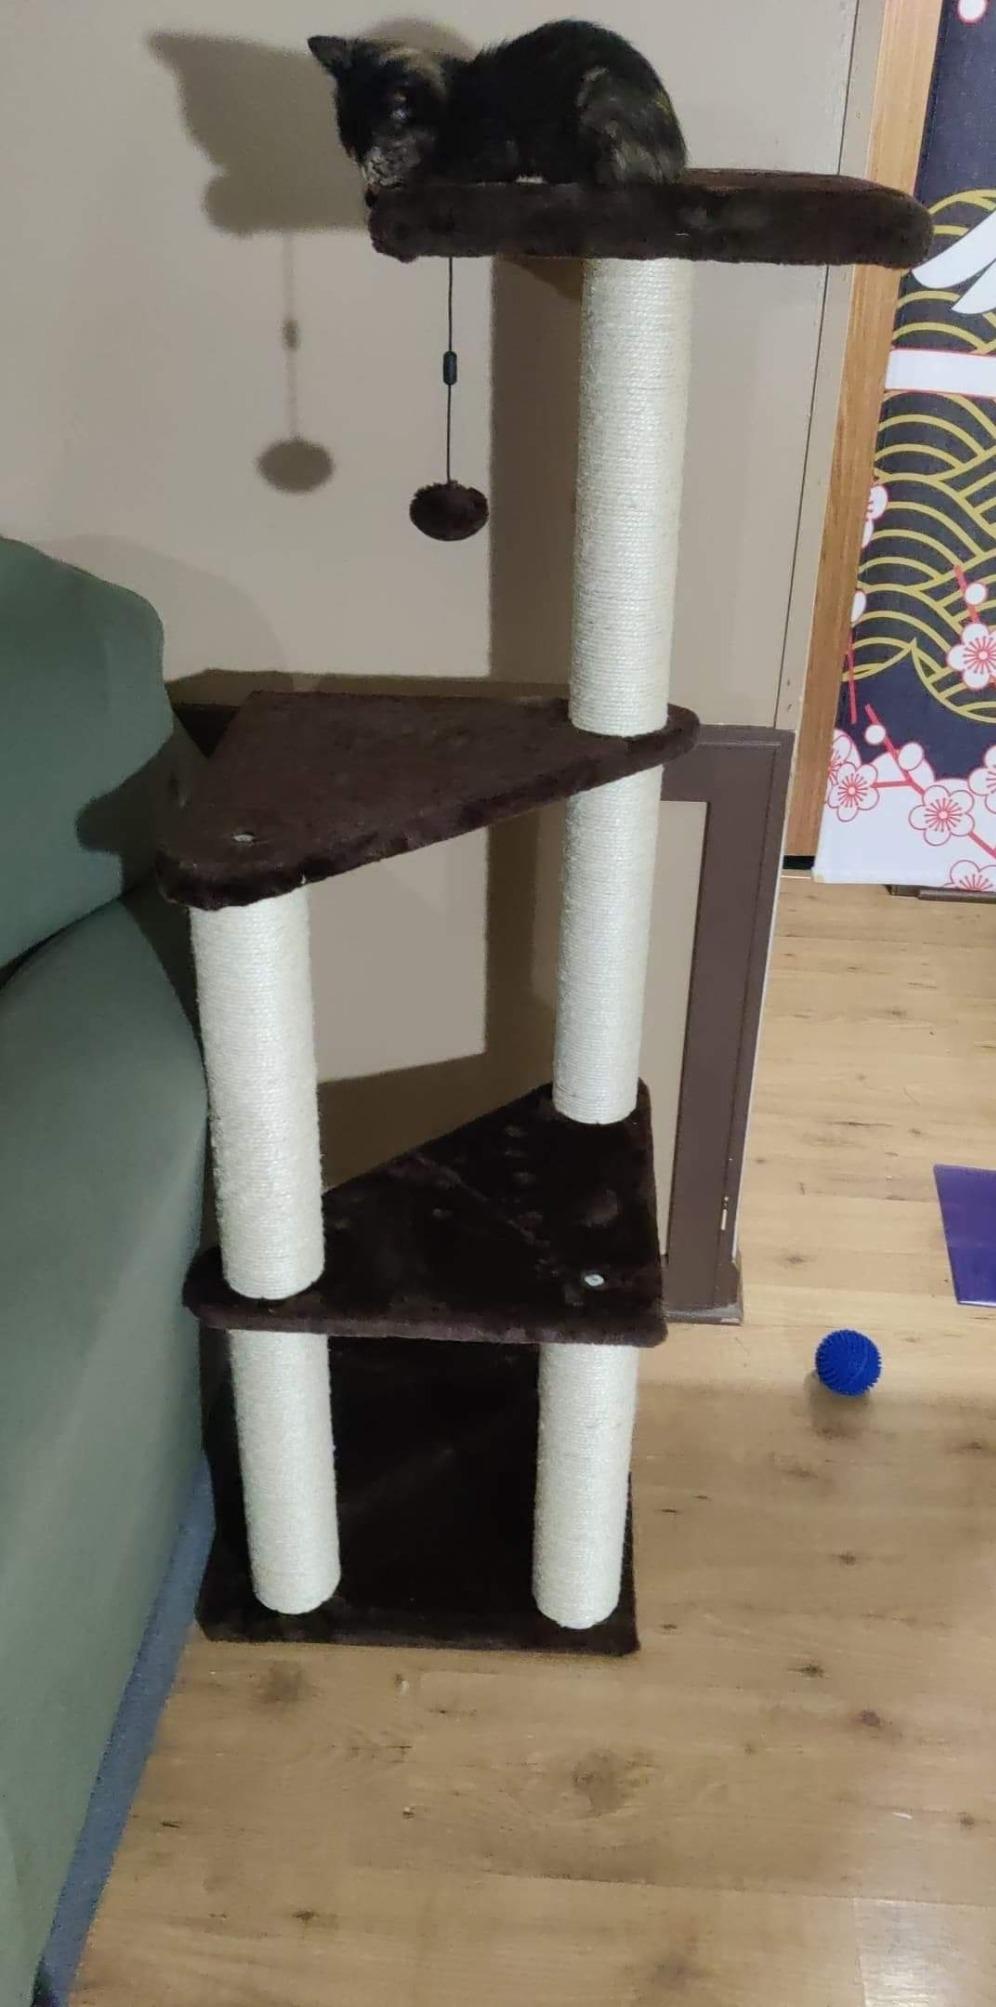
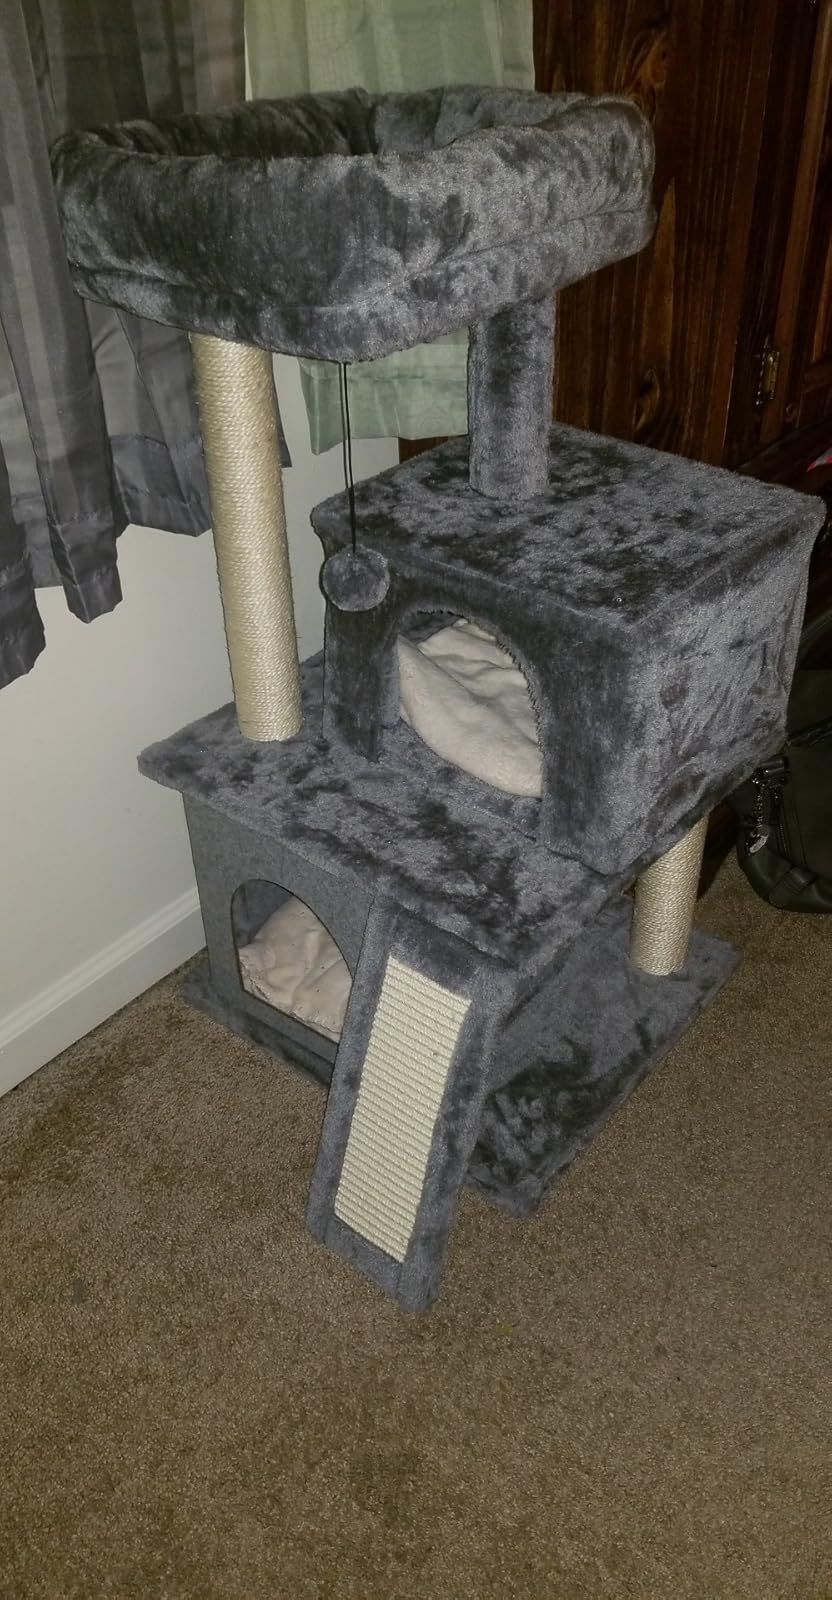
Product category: items_cat tree
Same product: no